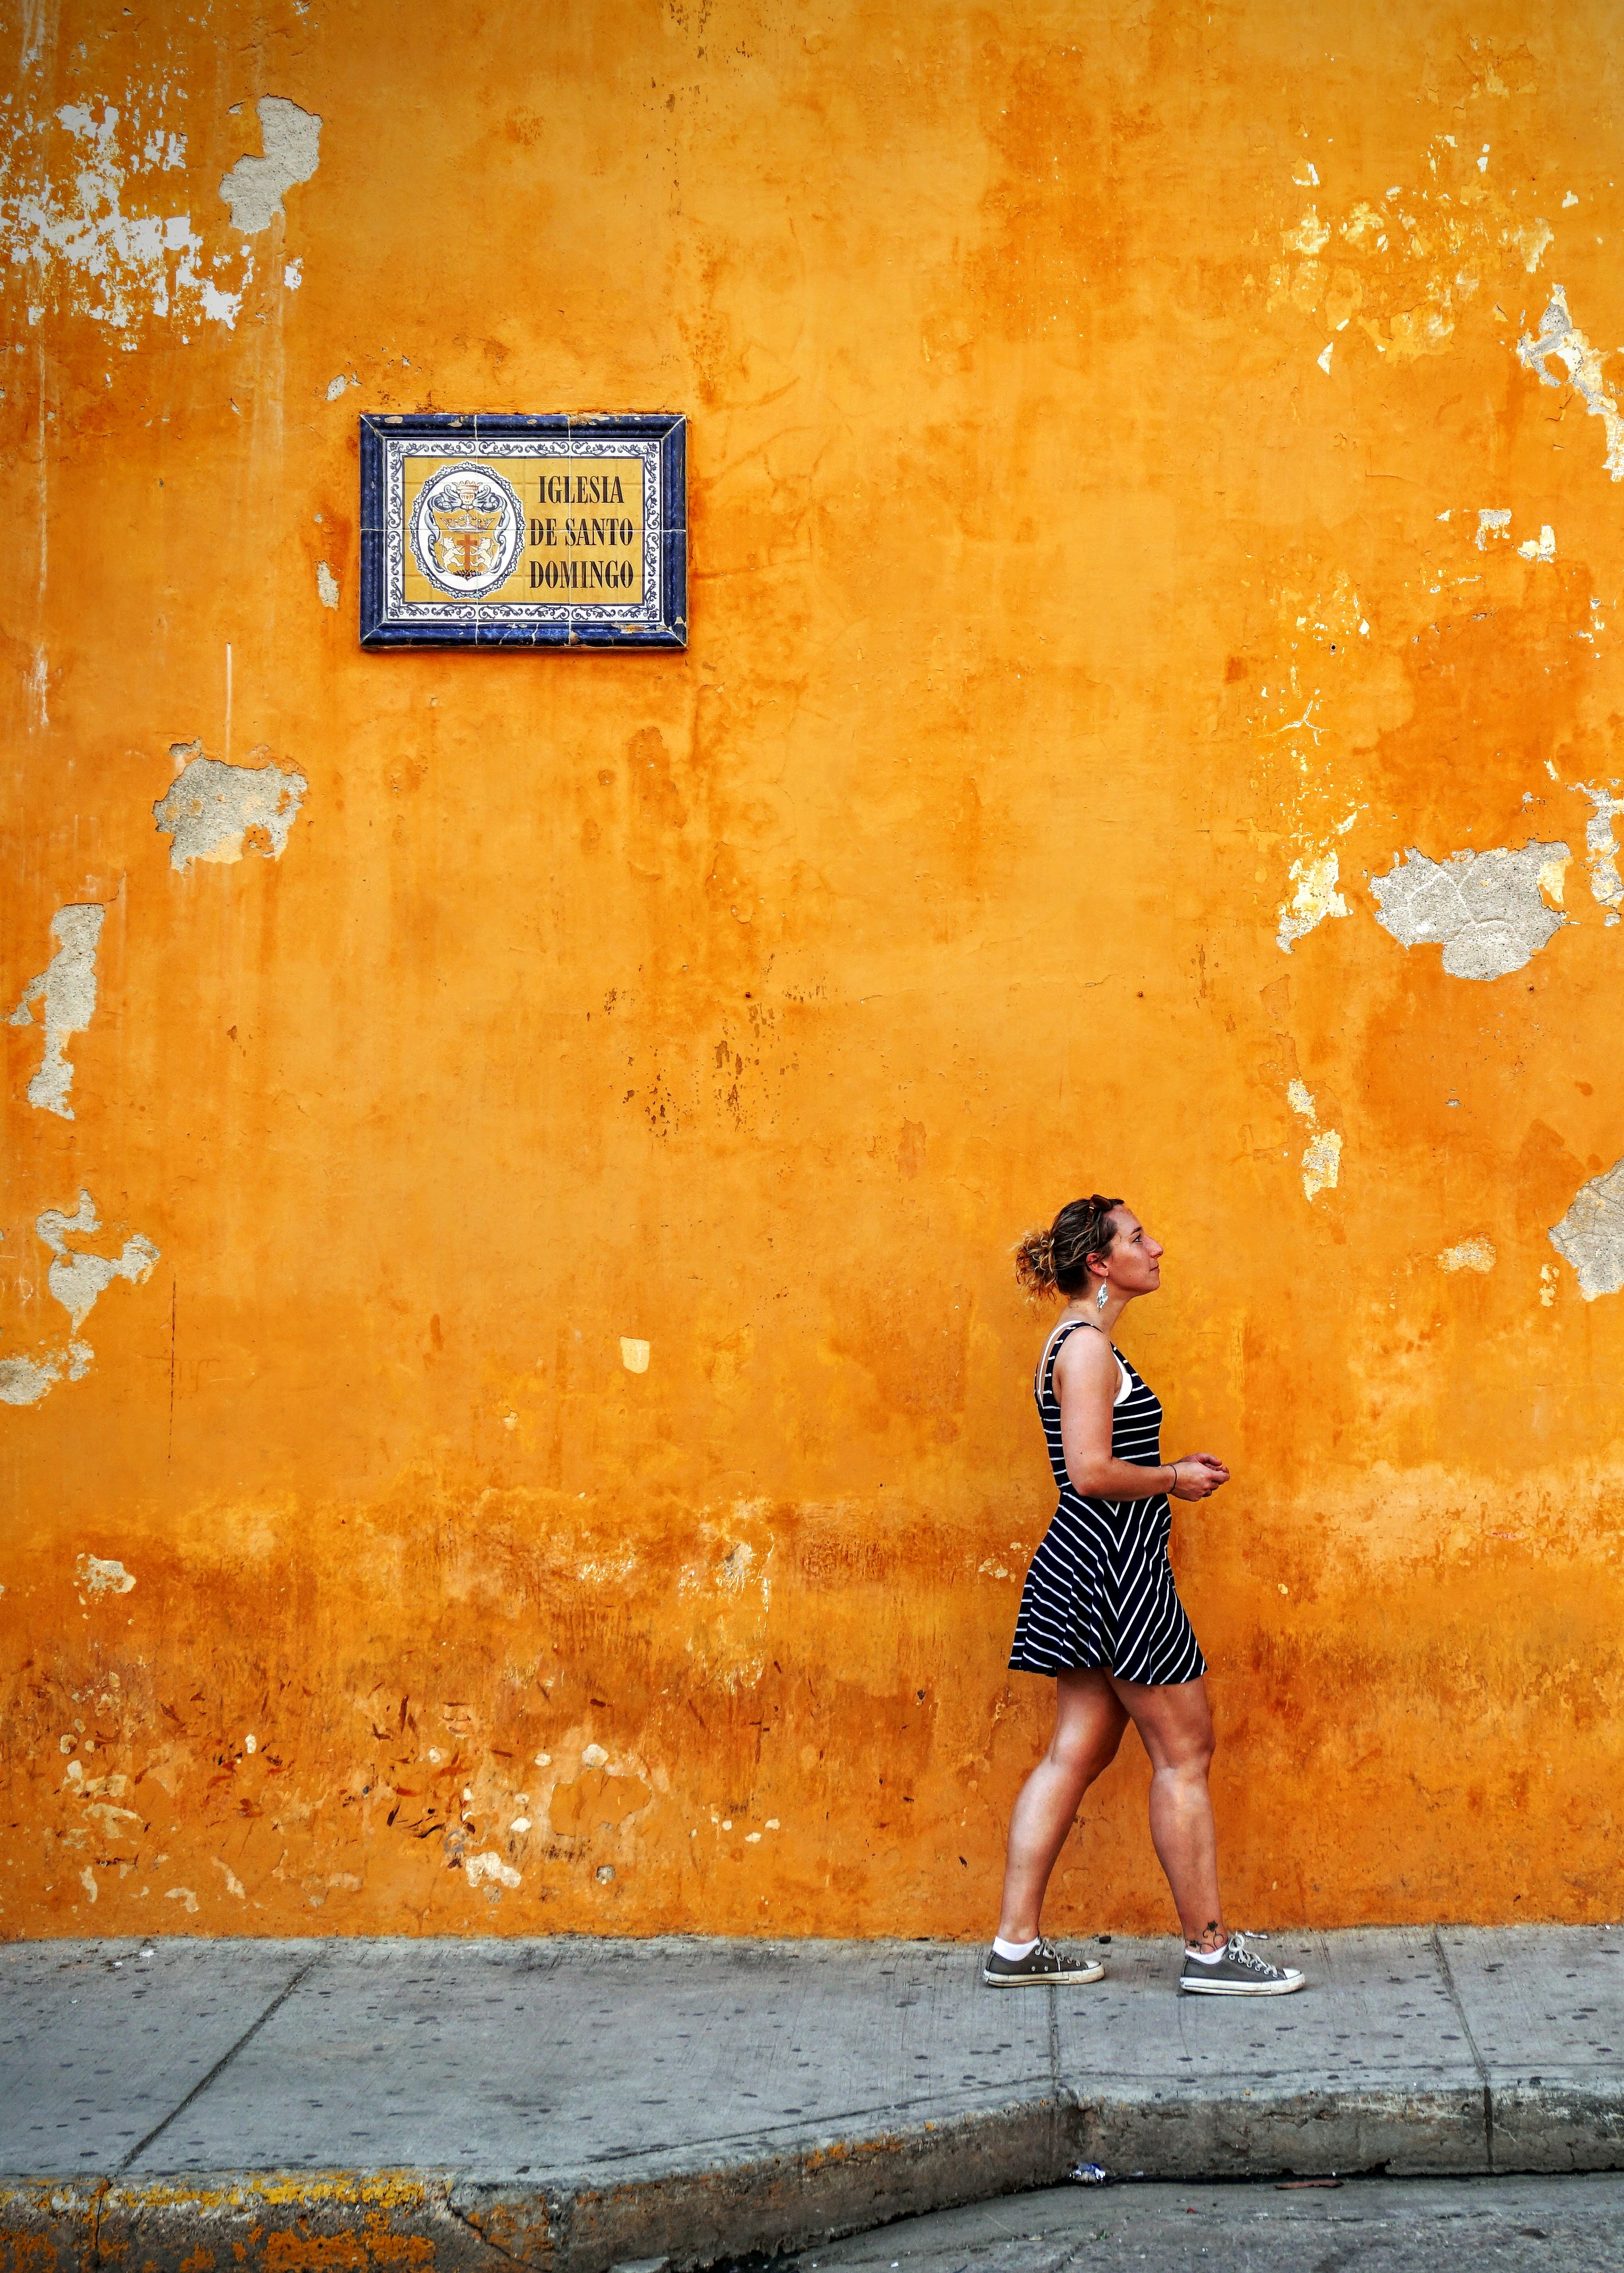
walking, person, girl, woman, street, sidewalk, wall, pavement, female, red, color, blue, yellow, painting, art, photograph, modern art